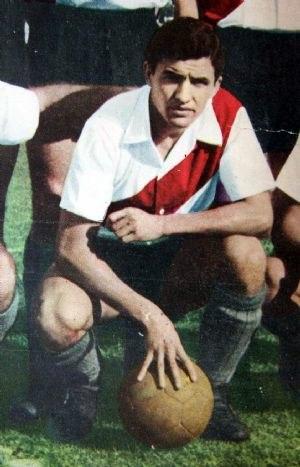
Luis « Artillero » Artime est un footballeur argentin né le 2 décembre 1938 à Parque Civit dans la province de Mendoza. Il évoluait au poste d'attaquant. Il a inscrit plus de 1 000 buts au cours de sa carrière.